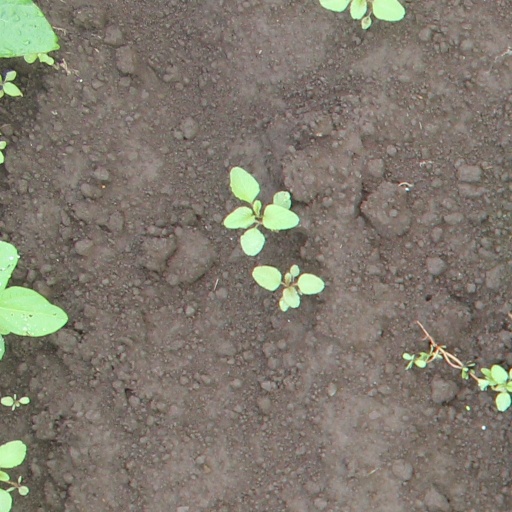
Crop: soybean